Ovidie

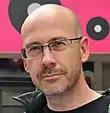
Francis Métivier

In 2006, she started writing and directing political documentaries. In November 2011, her movie "Rhabillage", produced by French director Jean-Jacques Beineix, was aired on French national television France 2 with 6 million viewers. In 2015 she directed "À quoi rêvent les jeunes filles ?", a documentary about the sexuality of millennials aired on France 2. Her 2018 documentary "Là où les putains n'existent pas" deals with the case of the murdered Swedish prostitute and activist Eva Marree Kullander Smith.